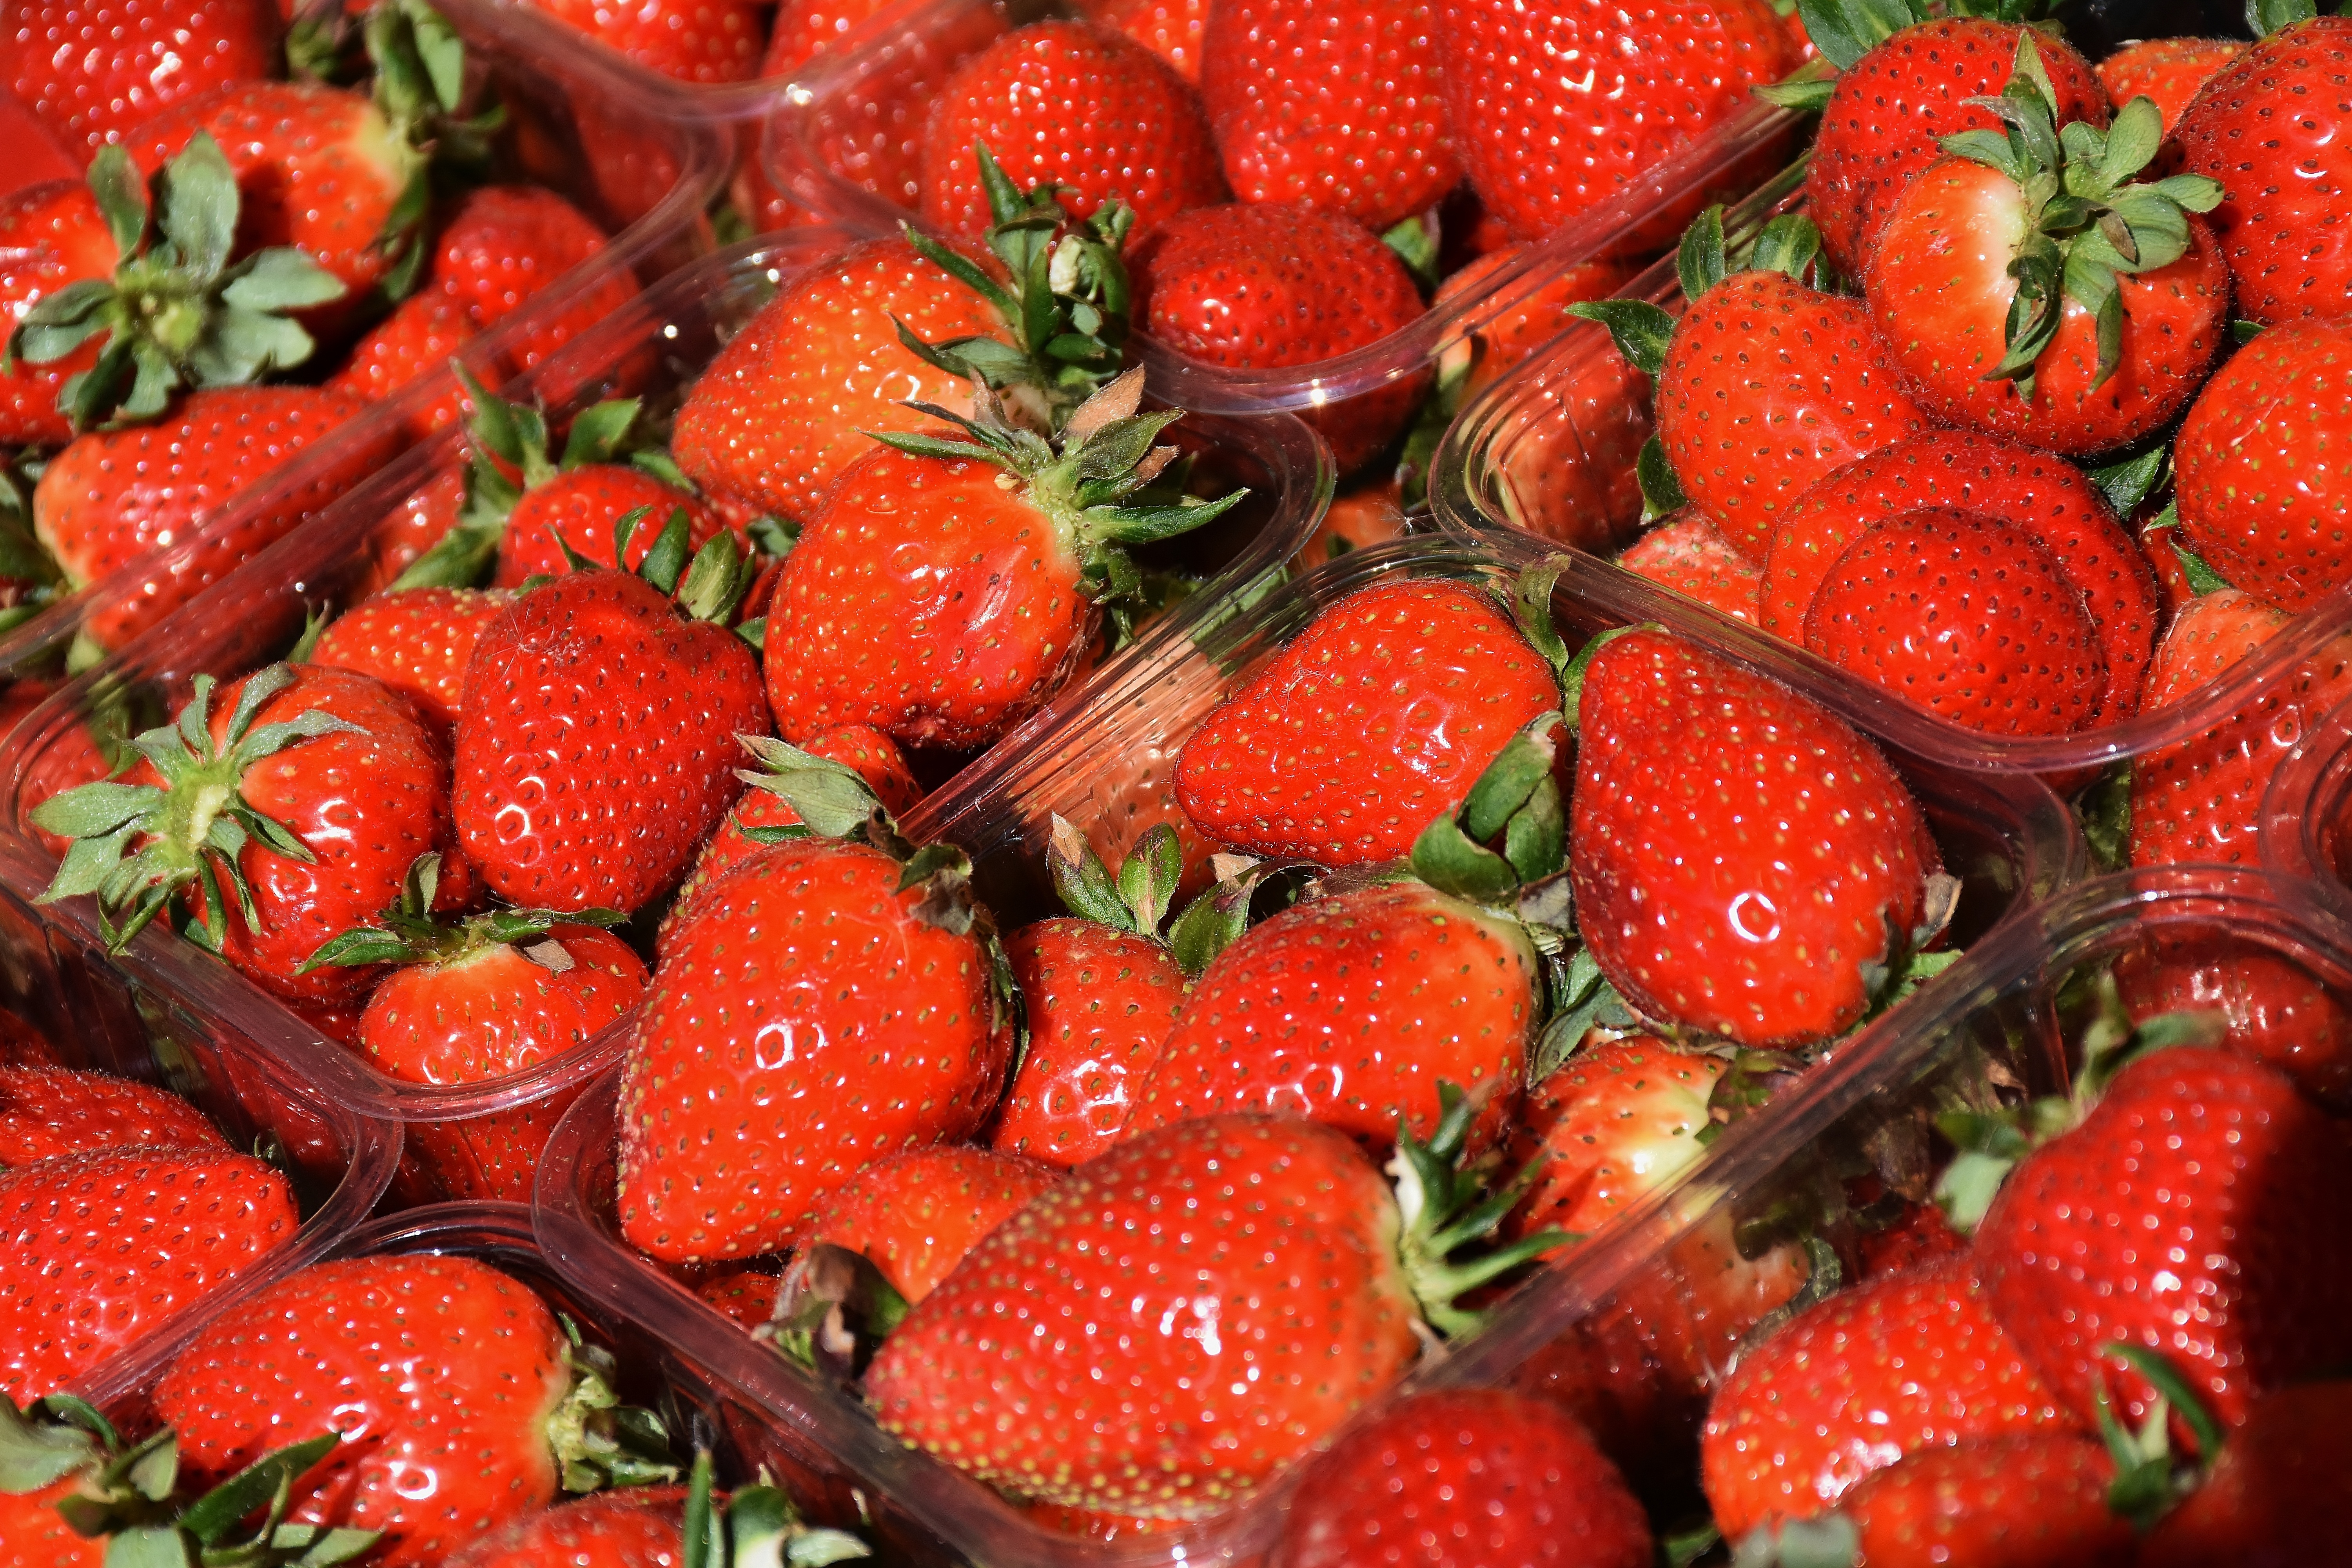
plant, fruit, sweet, food, spring, red, produce, color, market, strawberry, fruits, strawberries, vitamins, purchasing, farmers local market, frutti di bosco